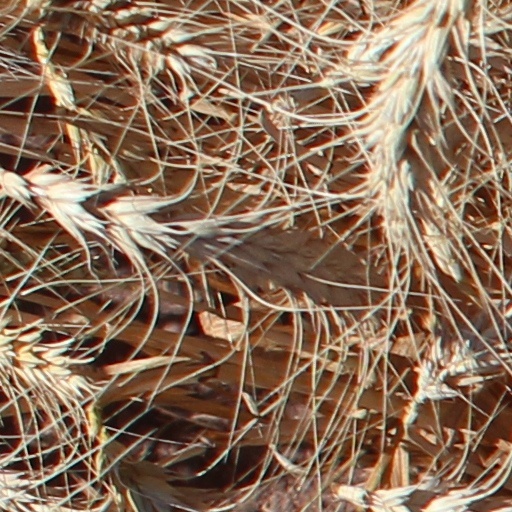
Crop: wheat